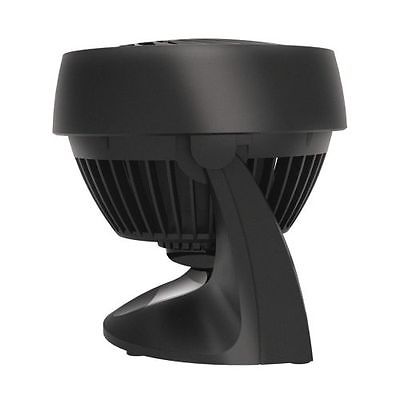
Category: fan